Ocean Park Halloween Bash

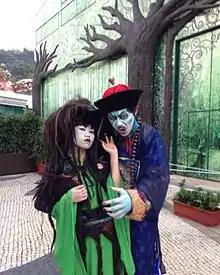
Ocean Park Halloween Bash staffs

Some officers who dressed up in Ocean Park Halloween Bash complained the costumes were not washed every day, and they were forced to wear the unsanitary costumes. As a result, some visitors chose not to take photos with them. This “smelly ghost” incident caused some negative comments that year.